Oto Iskandar di Nata

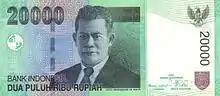
Oto is featured on the 20,000-rupiah banknote issued in 2004.

On 21 December 1952, his funeral was held "in absentia". His body was replaced by sand and water taken from the beach and interred in a cemetery in Lembang, now of West Bandung Regency. He was designated as a National Hero of Indonesia on 6 November 1973, thus legally declaring him dead, as the title is awarded posthumously.